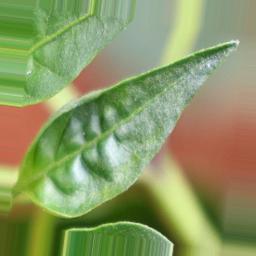
Label: mites_and_trips